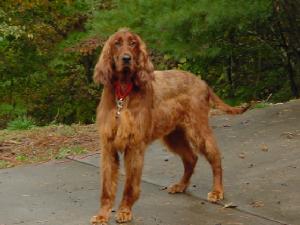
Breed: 207-n000011-Irish_setter